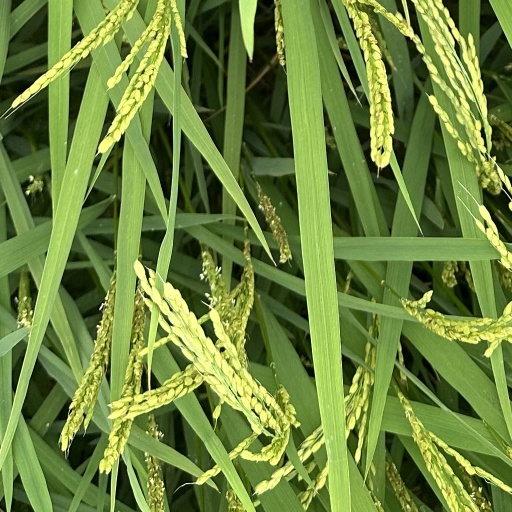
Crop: rice